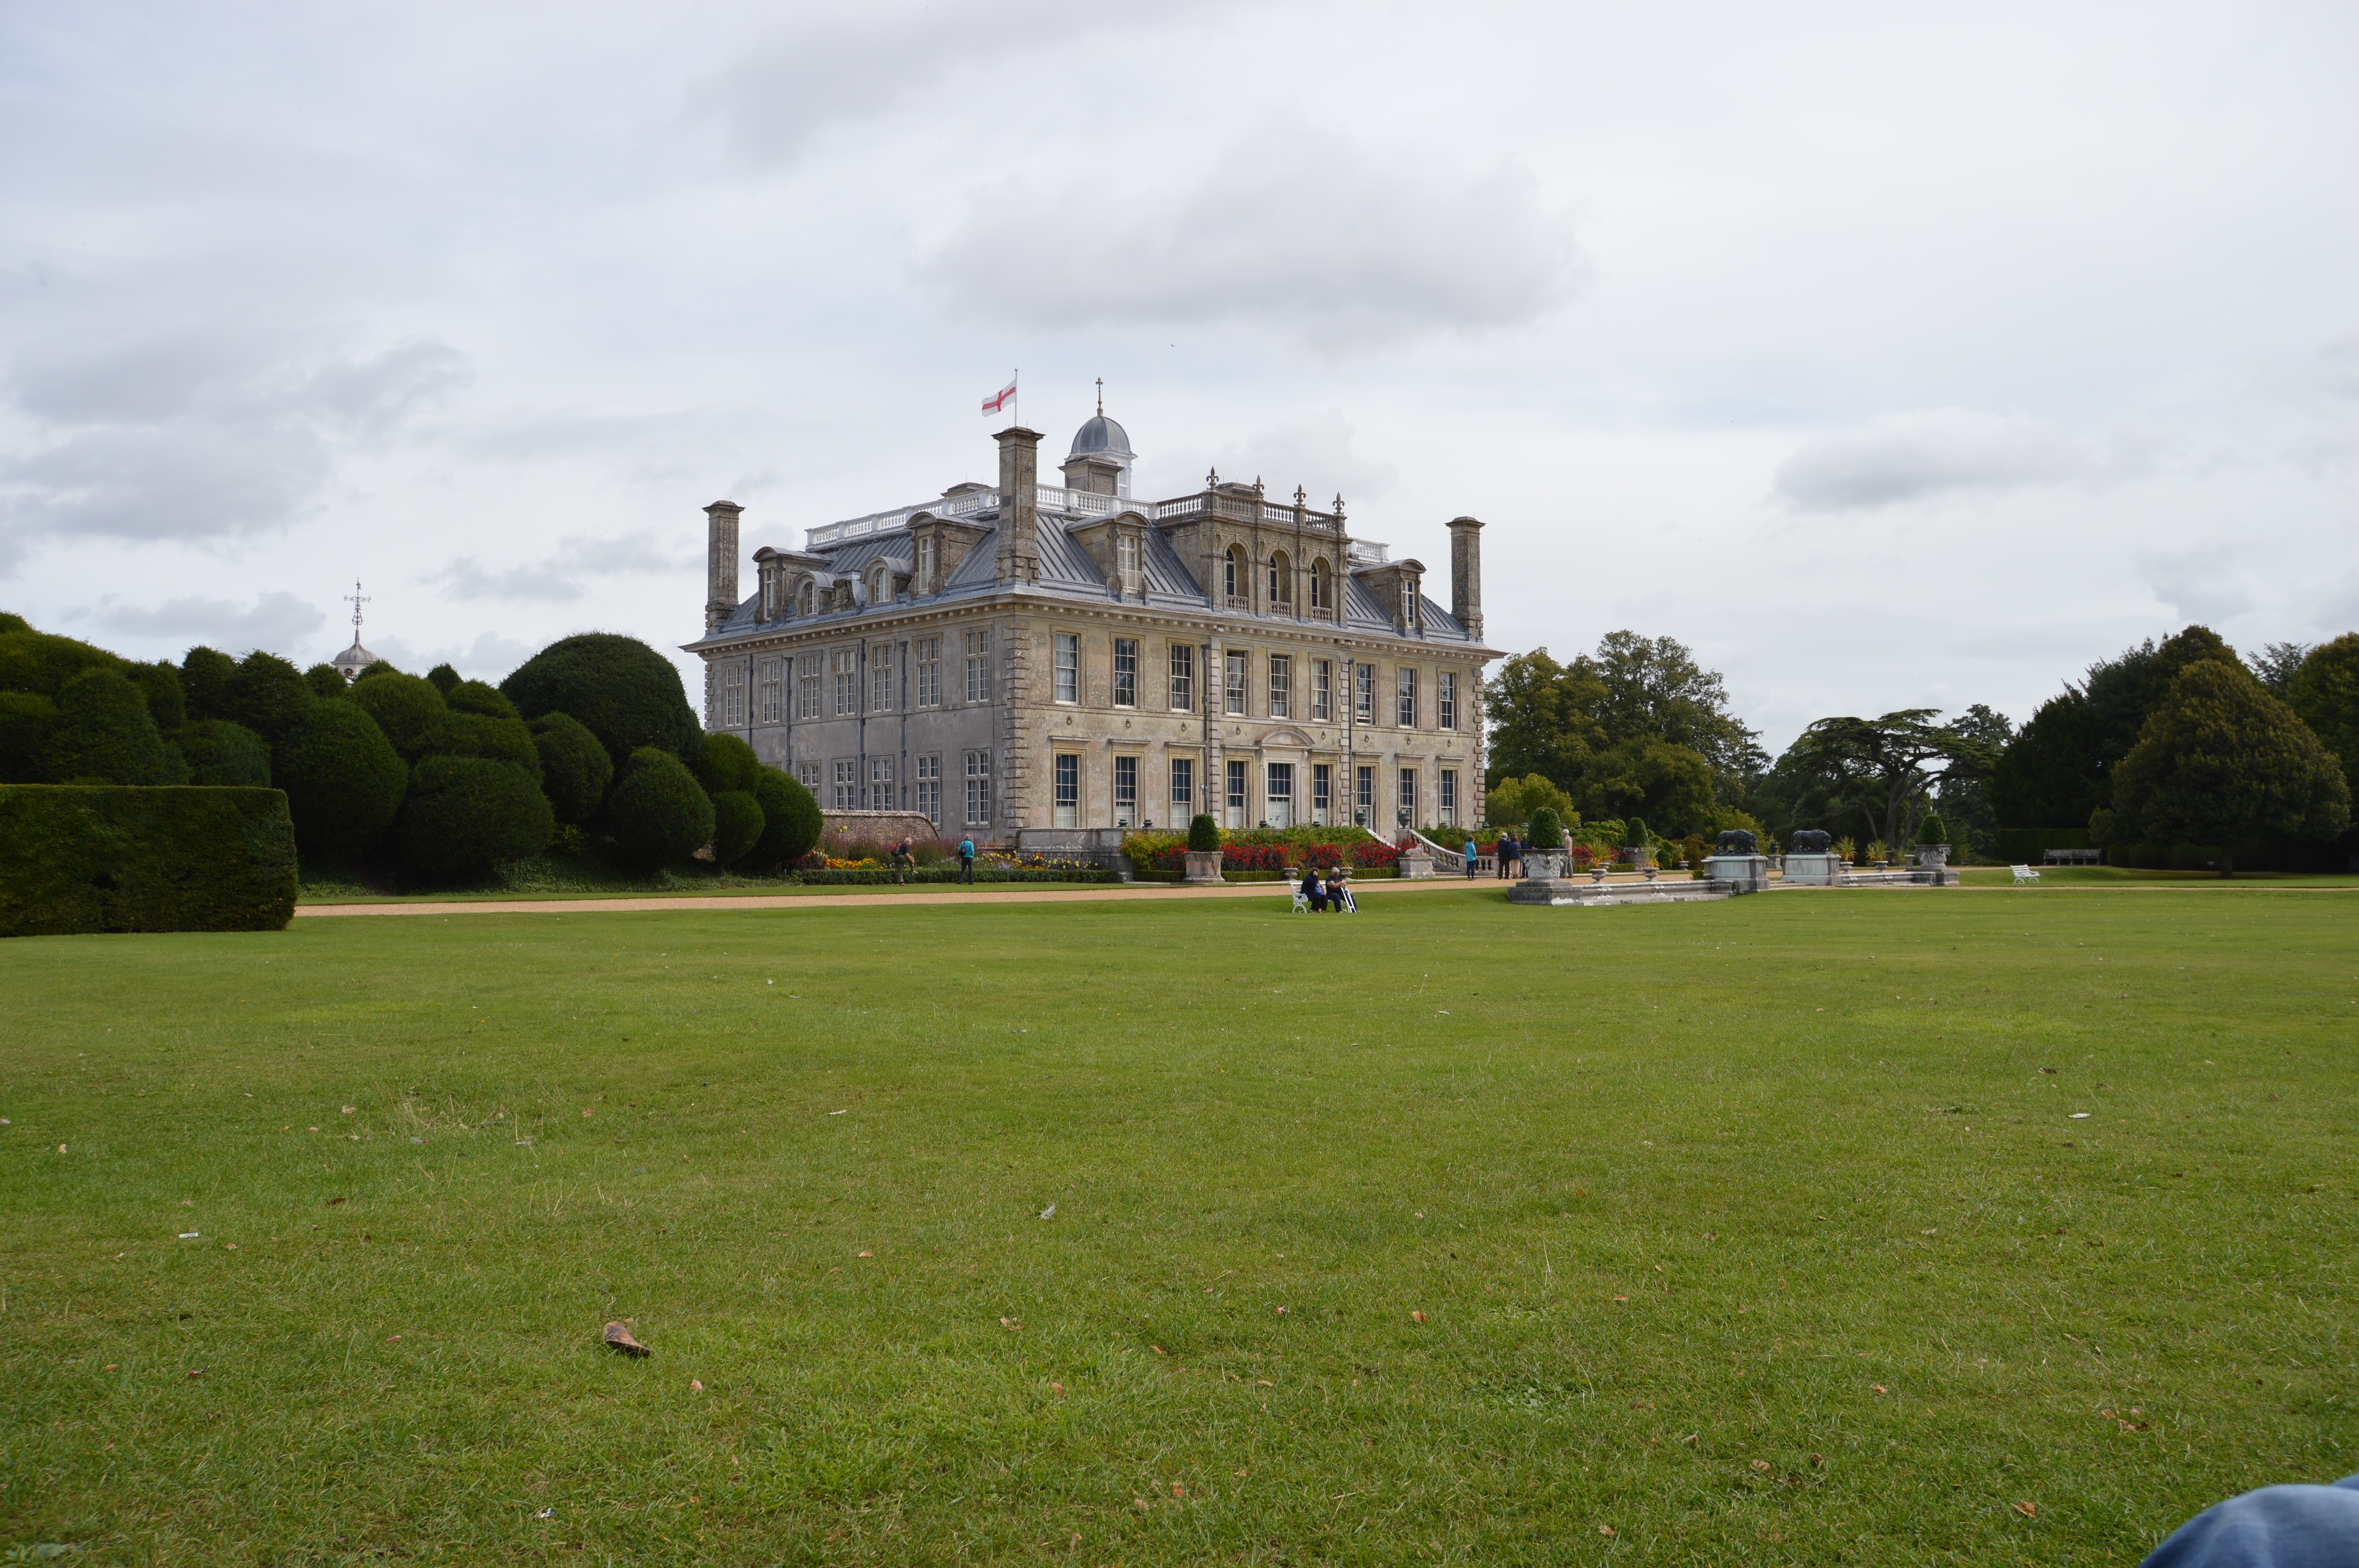
grass, structure, lawn, hill, building, chateau, castle, garden, estate, rural area, stately home, national trust, english house